Leonid Plyushch

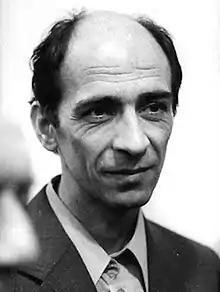

Leonid Ivanovych Plyushch (26 April 1938 – 4 June 2015) was a Ukrainian mathematician and Soviet dissident.